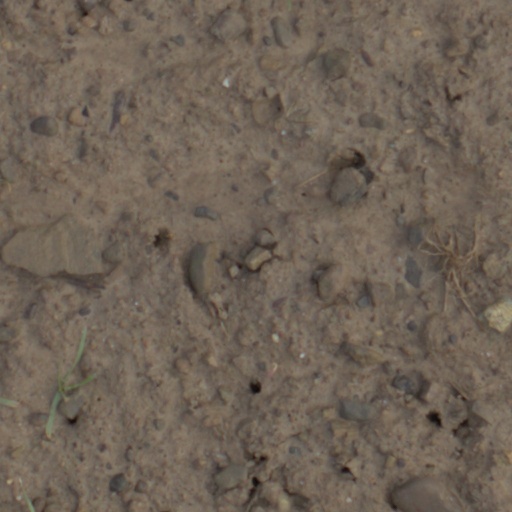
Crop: wheat